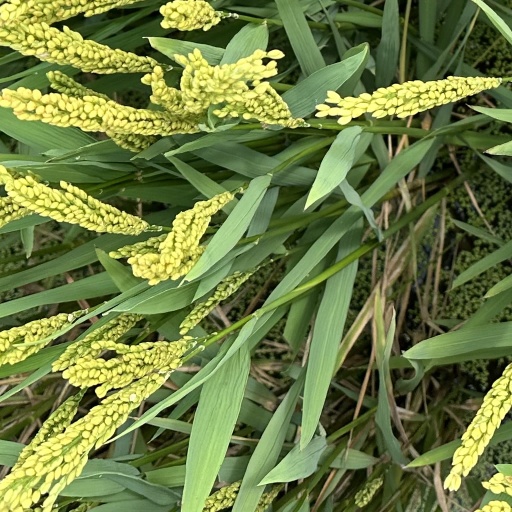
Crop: rice